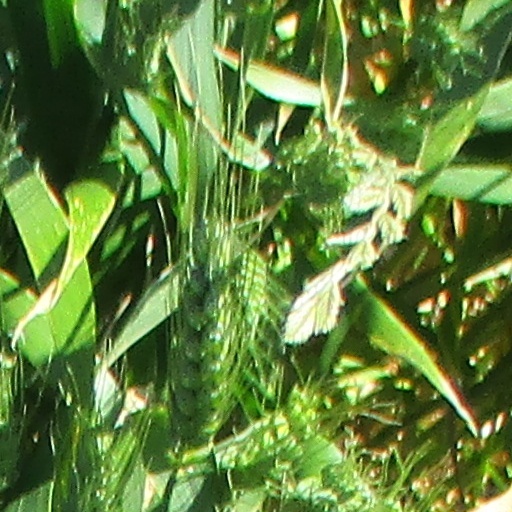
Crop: wheat